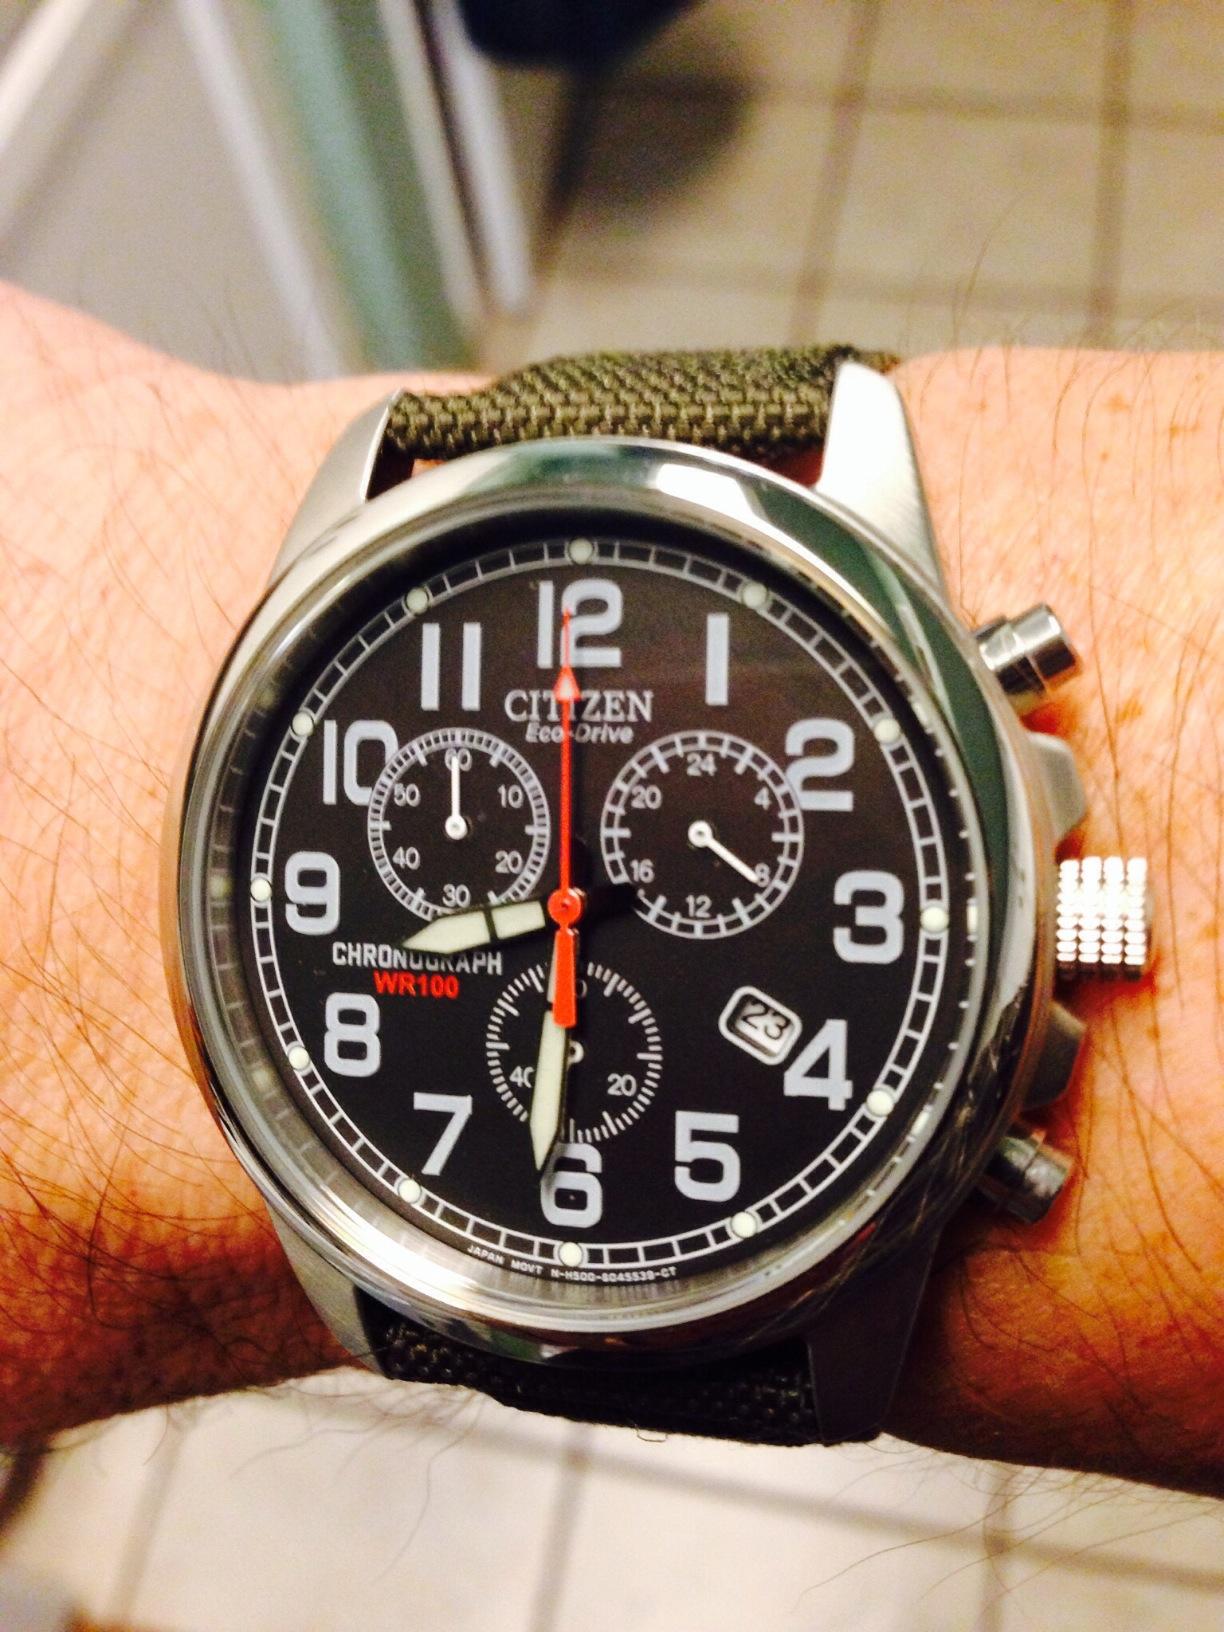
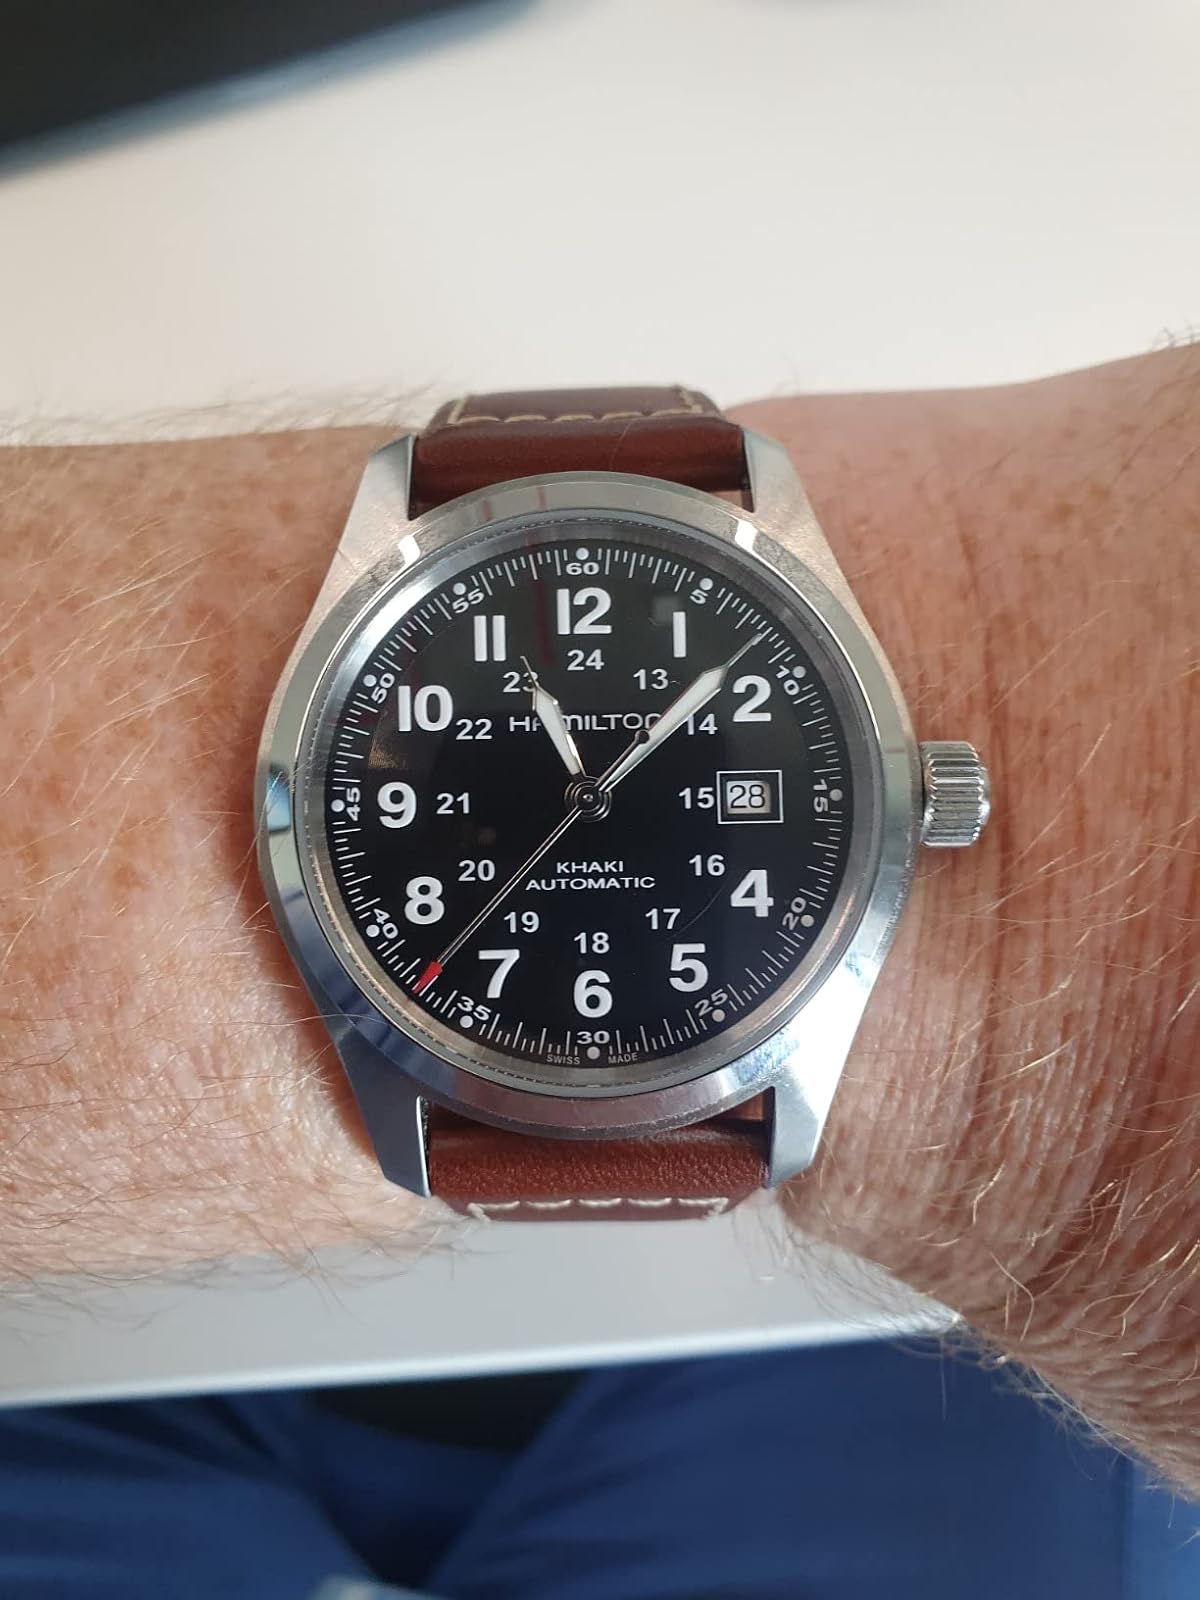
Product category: accessories_watch
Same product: no